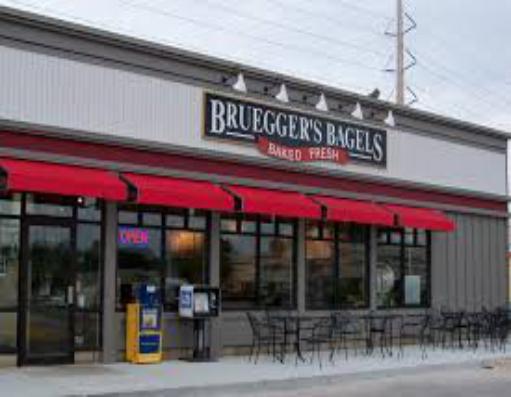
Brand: Bruegger's
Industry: Food